1990s in music

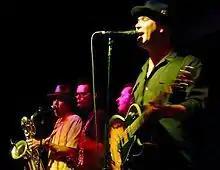
Big Bad Voodoo Daddy

Among artists whose success continued from the 1980s, Reba McEntire was the most successful of the female artists, selling more than 30 million albums during the decade, gaining eight number-one hit singles on the U.S. Hot Country Singles & Tracks chart and six number one albums internationally, including her best-selling album, "Greatest Hits Vol. 2", which was released in September 1993 and has sold over an international amount of 10 million copies to date. George Strait, a neo-traditionalist whose national success began in the early 1980s, enjoyed success as both a radio artist (17 No. 1 songs) and as a movie star (1992's "Pure Country"). Alabama, the most successful country band of the 1980s, continued their run of popularity with sell-out concerts and best-selling albums, while topping the country chart five times. Among older artists having big hits, Conway Twitty was one of the most successful, scoring two Top 3 hits with "Crazy in Love" and "I Couldn't See You Leaving", while Eddie Rabbitt had a No. 1 hit with "On Second Thought." Dolly Parton had a No. 1 hit (with relative newcomer Ricky Van Shelton) on "Rockin' Years" in 1991 and had several top 15 hits. Although his 1990s singles never reached the top 20 (excepting for a duet single with Randy Travis), George Jones (who had been around since the 1950s) regularly recorded and released critically acclaimed material, including the semi-autobiographical "Choices." The Oak Ridge Boys continued their run of success with a No. 1 hit ("No Matter How High") and several other top 40 hits; in 1995, upon the departure of William Lee Golden's replacement Steve Sanders, Golden reunited with longtime band members Duane Allen, Joe Bonsall and Richard Sterban, and the group has remained intact since then. While the Oak Ridge Boys' contemporaries the Statler Brothers were no longer reaching the top 40, the veteran group remained highly popular with fans and their new albums continued to sell well. Other artists reaching the top 10 of the Hot Country Singles & Tracks chart were Waylon Jennings, Anne Murray, and Kenny Rogers.